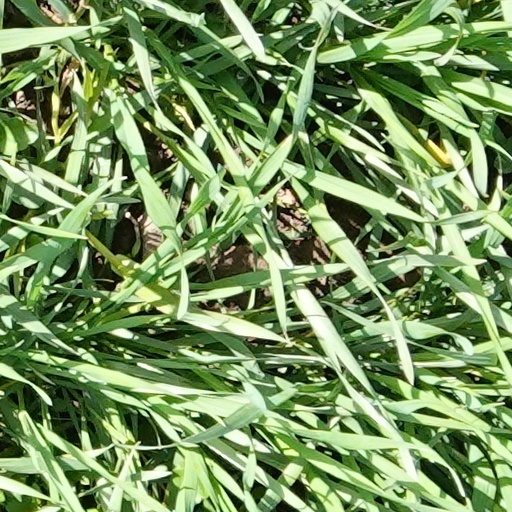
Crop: wheat